Saint-Germain-le-Gaillard, Manche

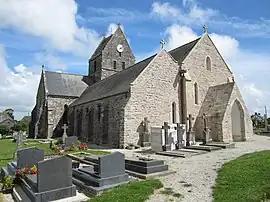
The church of Saint Germain

Saint-Germain-le-Gaillard is a commune in the Manche department in Normandy in north-western France.